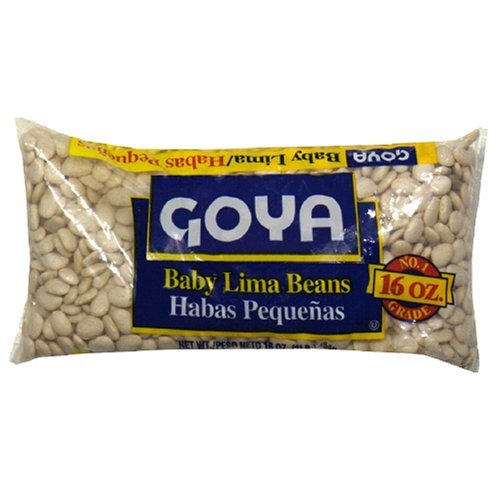
Item Name: Goya Baby Limas, 16-Ounce Units (Pack of 12)
Value: 12.0
Unit: Count

Price: 18.095